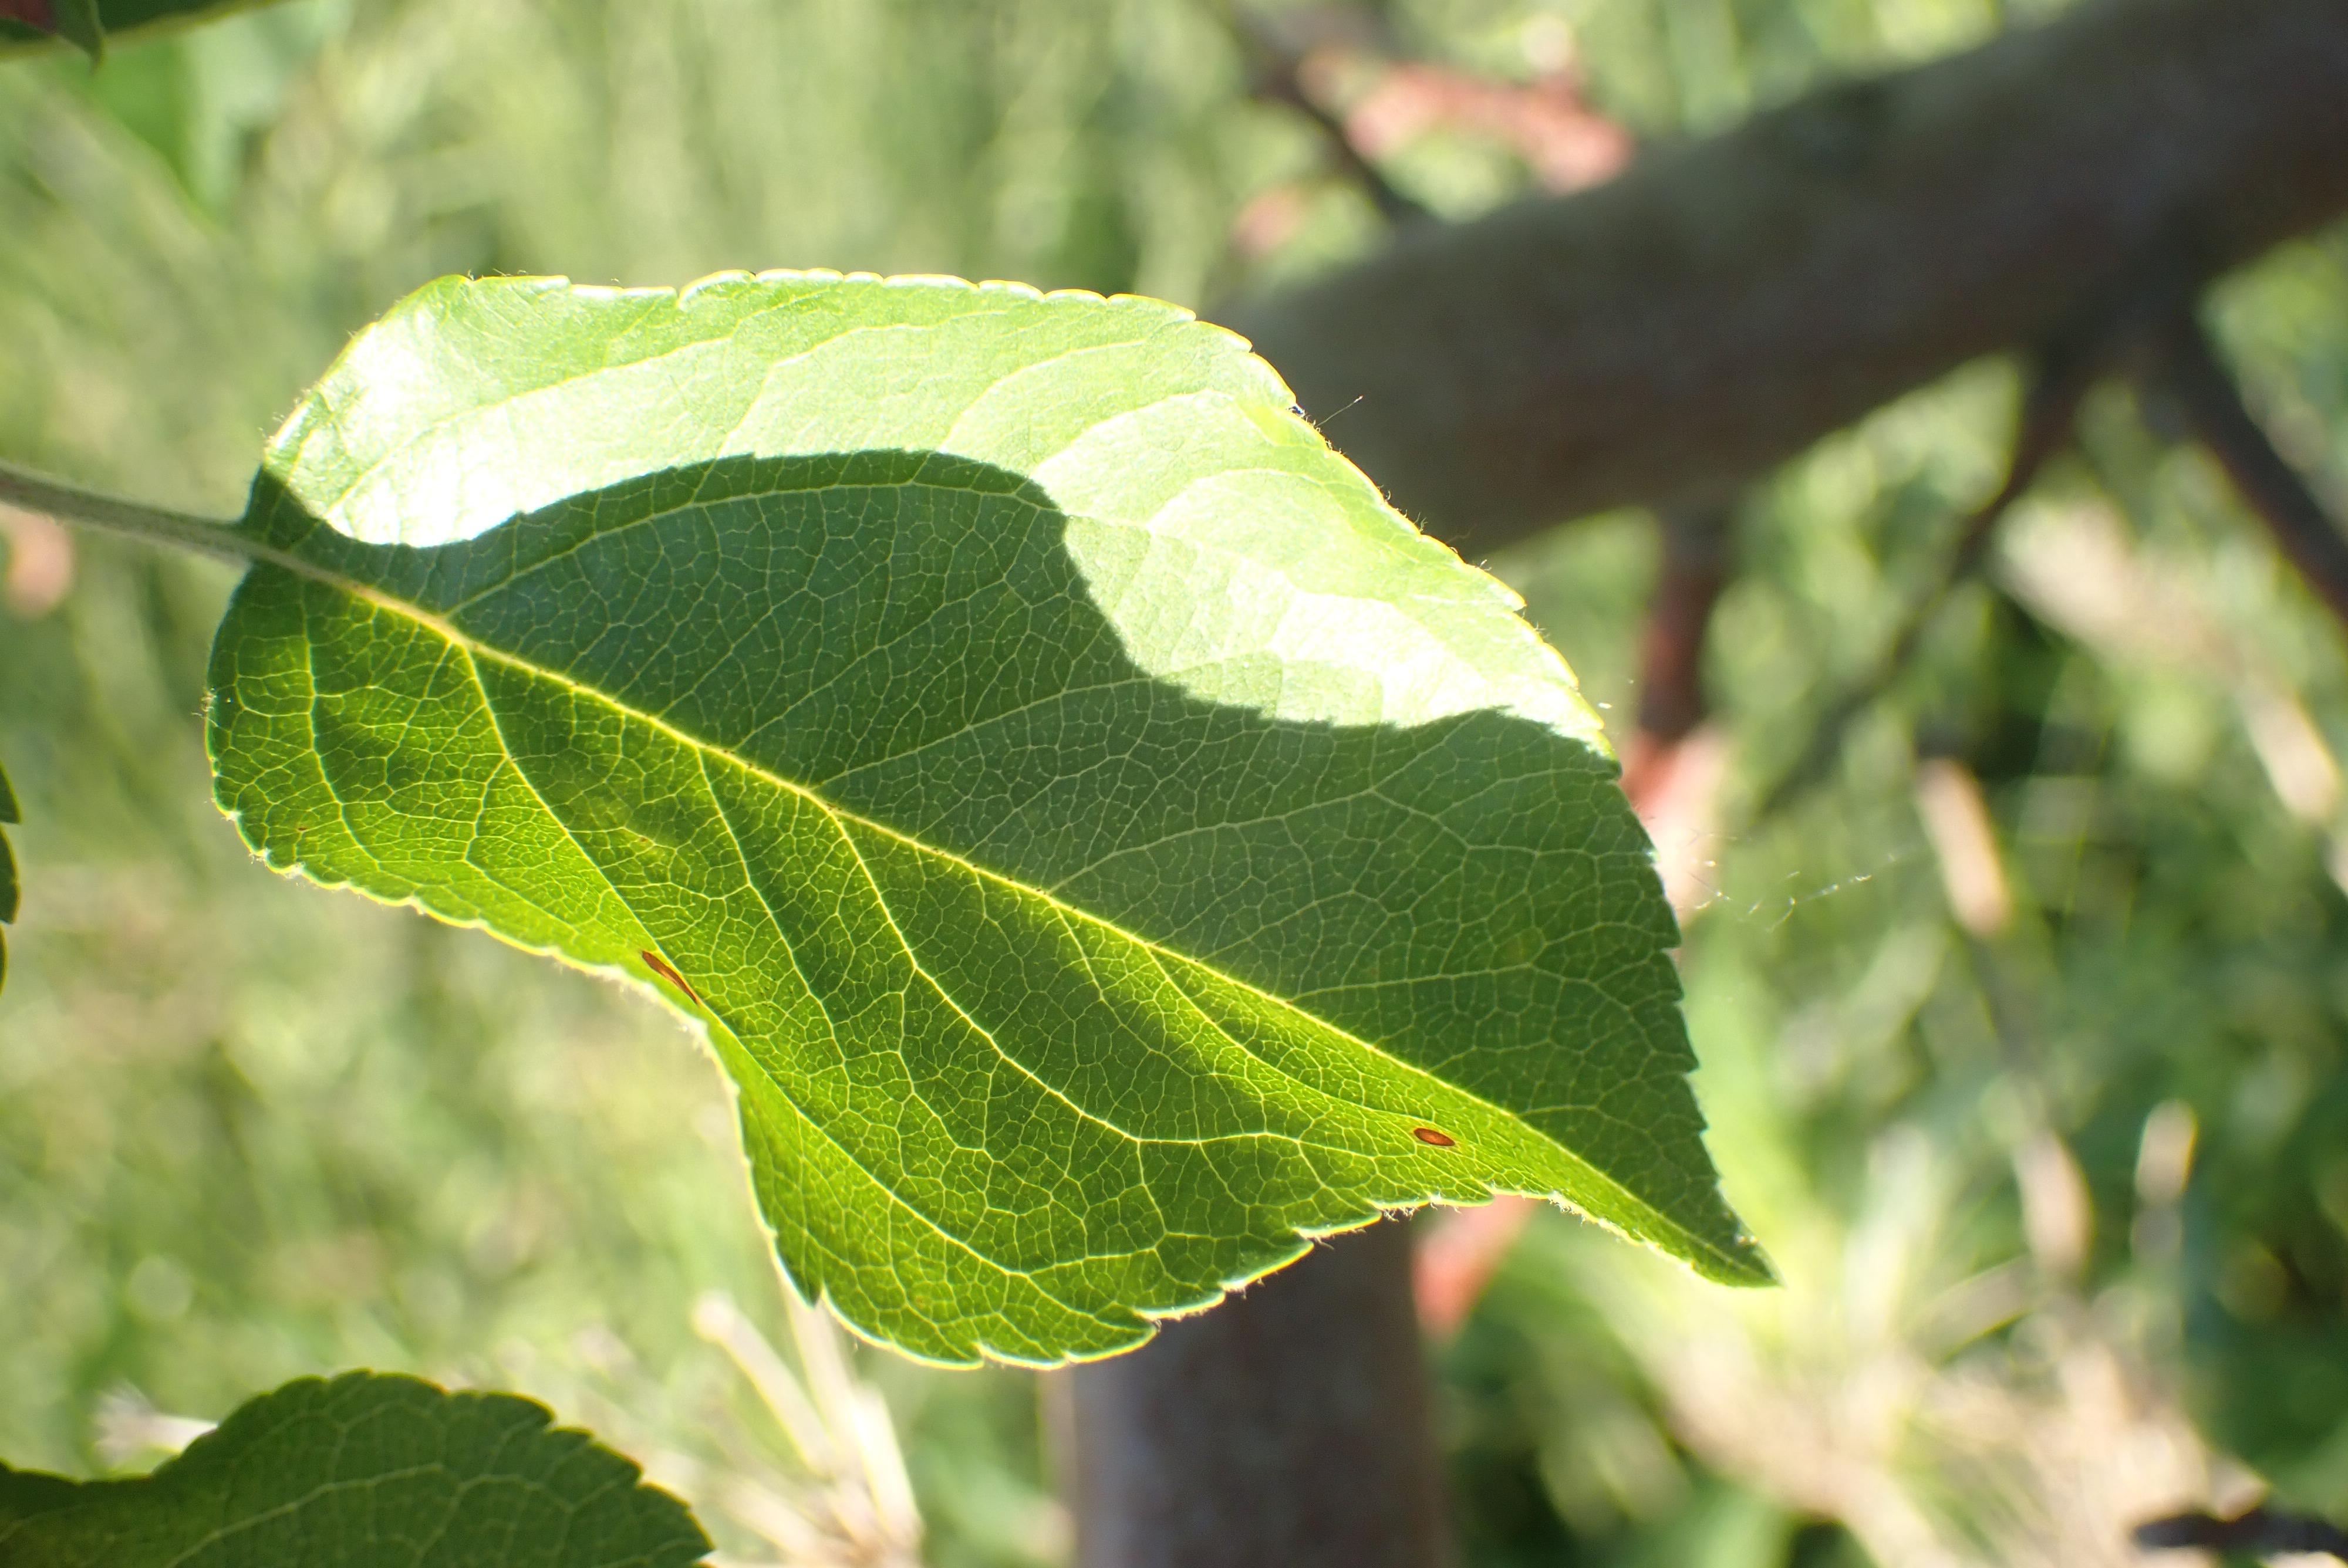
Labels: frog_eye_leaf_spot